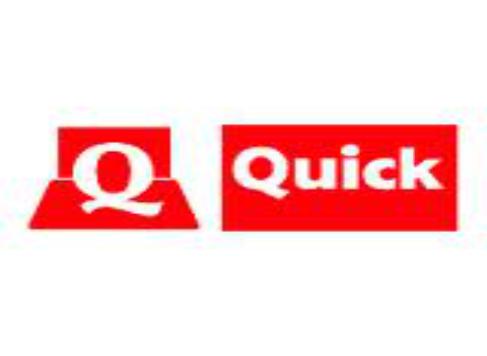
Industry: Others